Michael Dukakis

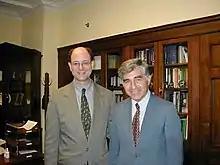
Dukakis with Brad Sherman in 2001

During the campaign, Vice President George H. W. Bush, the Republican nominee, criticized Dukakis for his traditionally liberal positions on many issues, calling him a "card-carrying member of the ACLU". Dukakis's support for a prison furlough program was a major election subject. During his first term as governor, he had vetoed a bill that would have stopped furloughs for first-degree murderers. During his second term, that program resulted in the release of convicted murderer Willie Horton, who committed a rape and assault in Maryland after being furloughed. George H. W. Bush mentioned Horton by name in a speech in June 1988, and a conservative political action committee (PAC) affiliated with the Bush campaign, the National Security Political Action Committee, aired an ad entitled "Weekend Passes", which used a mug shot image of Horton. The Bush campaign refused to repudiate the ad. It was followed by a separate Bush campaign ad, "Revolving Door", criticizing Dukakis over the furlough program without mentioning Horton. The legislature canceled the program during Dukakis's last term.